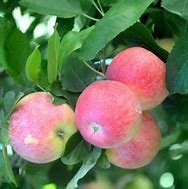
Label: apple